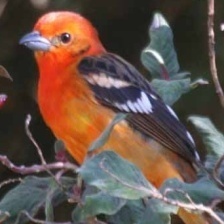
Species: FLAME TANAGER
Scientific name: PIRANGA BIDENTATA